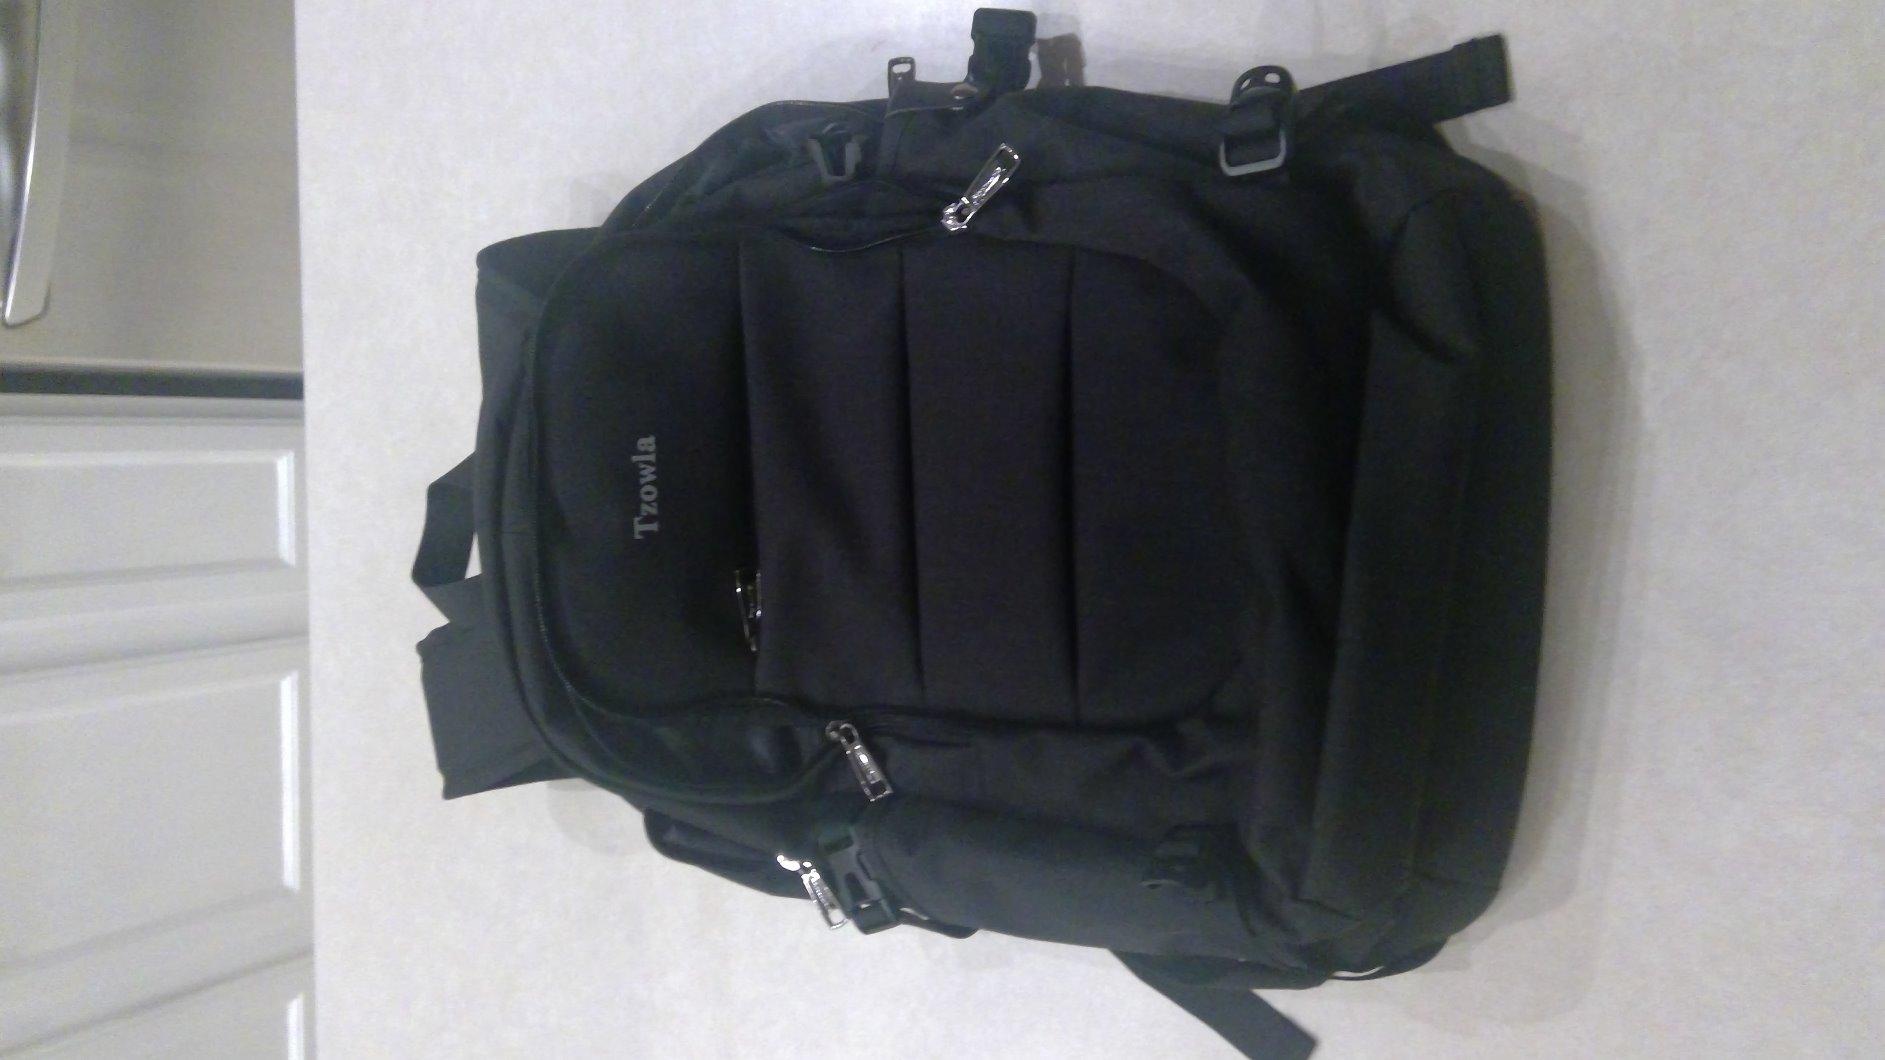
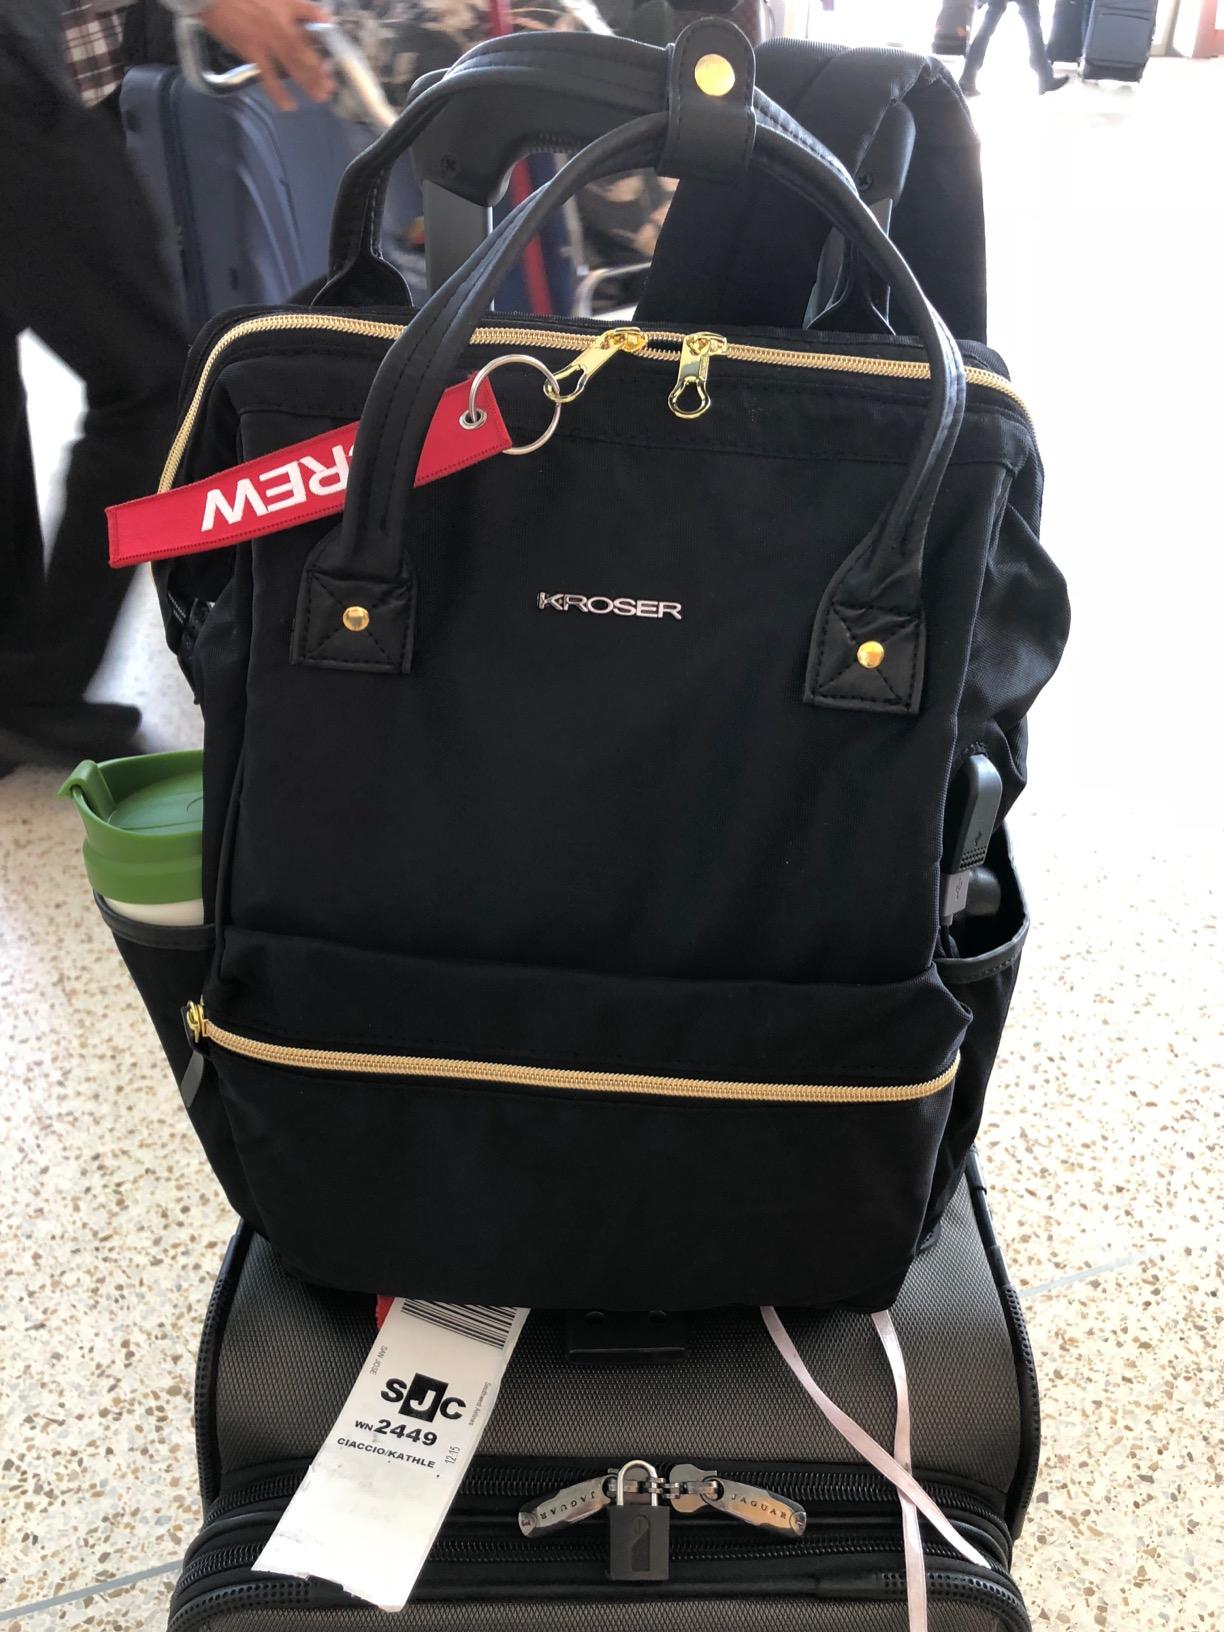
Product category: bag
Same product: no